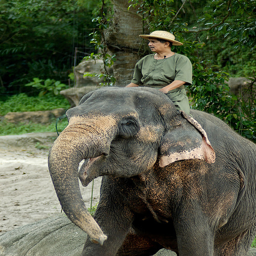
A person is riding on an elephant's back.
A man sitting behind an elephant's head with trees in the background.
A man wearing a hat sits atop a large elephant
A man in green shirt riding on an elephant.
A man in a green shirt and straw hat on top of an elephant.